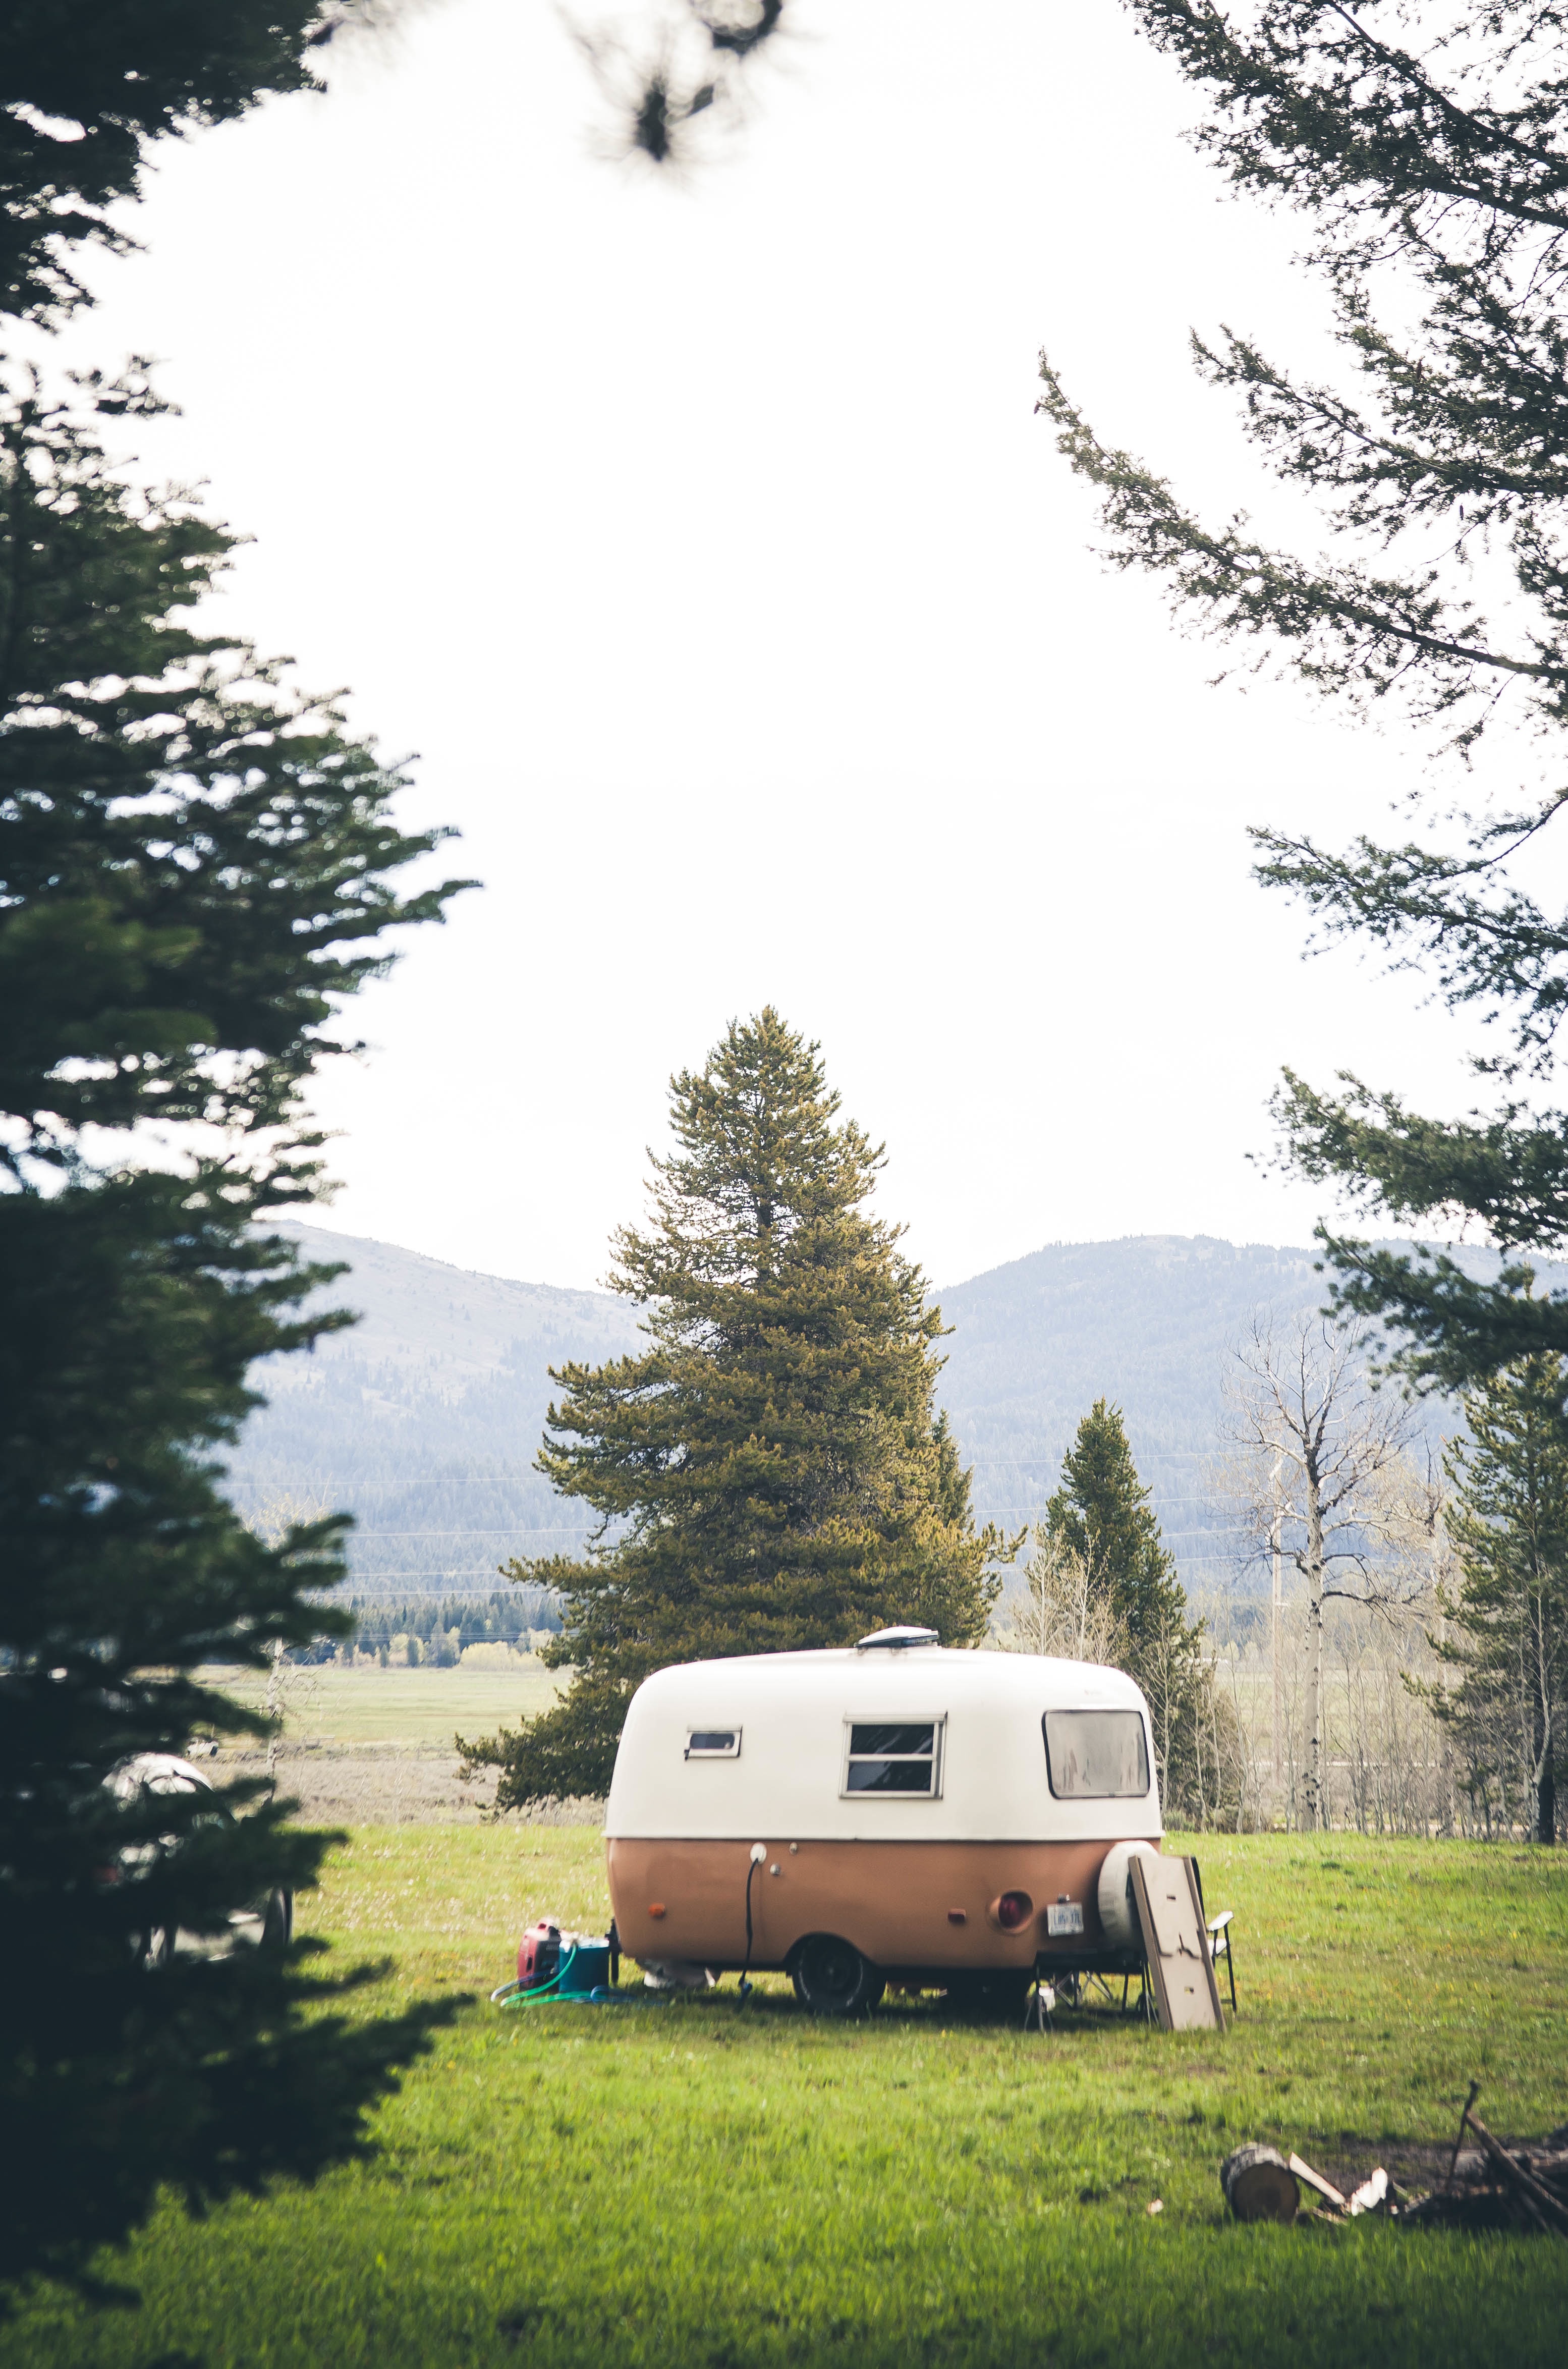
tree, vehicle, ecosystem